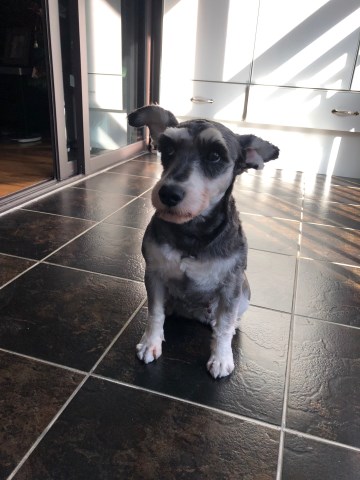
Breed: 2342-n000102-miniature_schnauzer